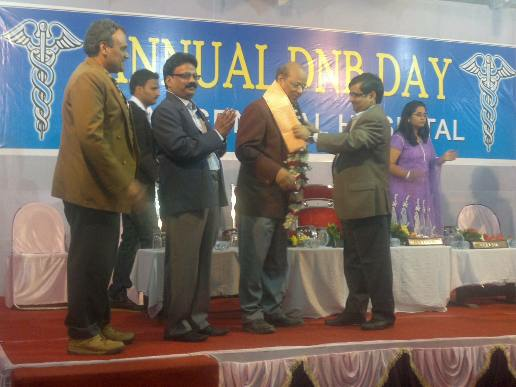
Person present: Yes